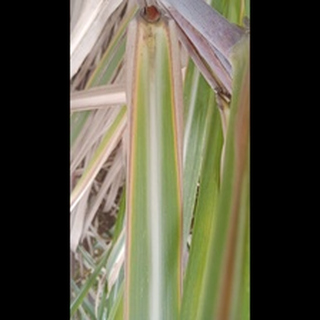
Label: sugarcane_yellow_leaf_disease